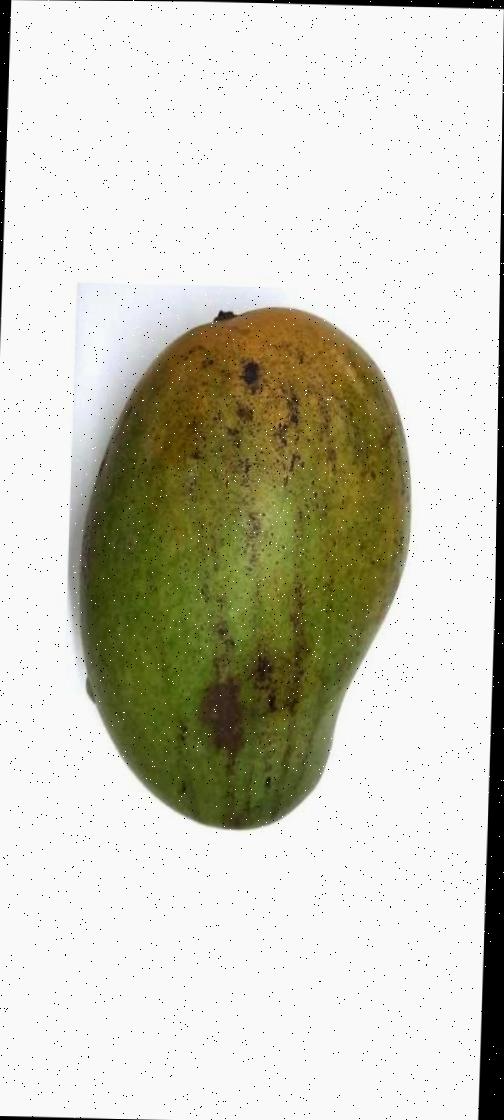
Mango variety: Rupali